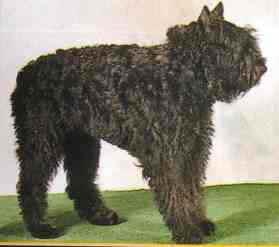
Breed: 233-n000072-Bouvier_des_Flandres